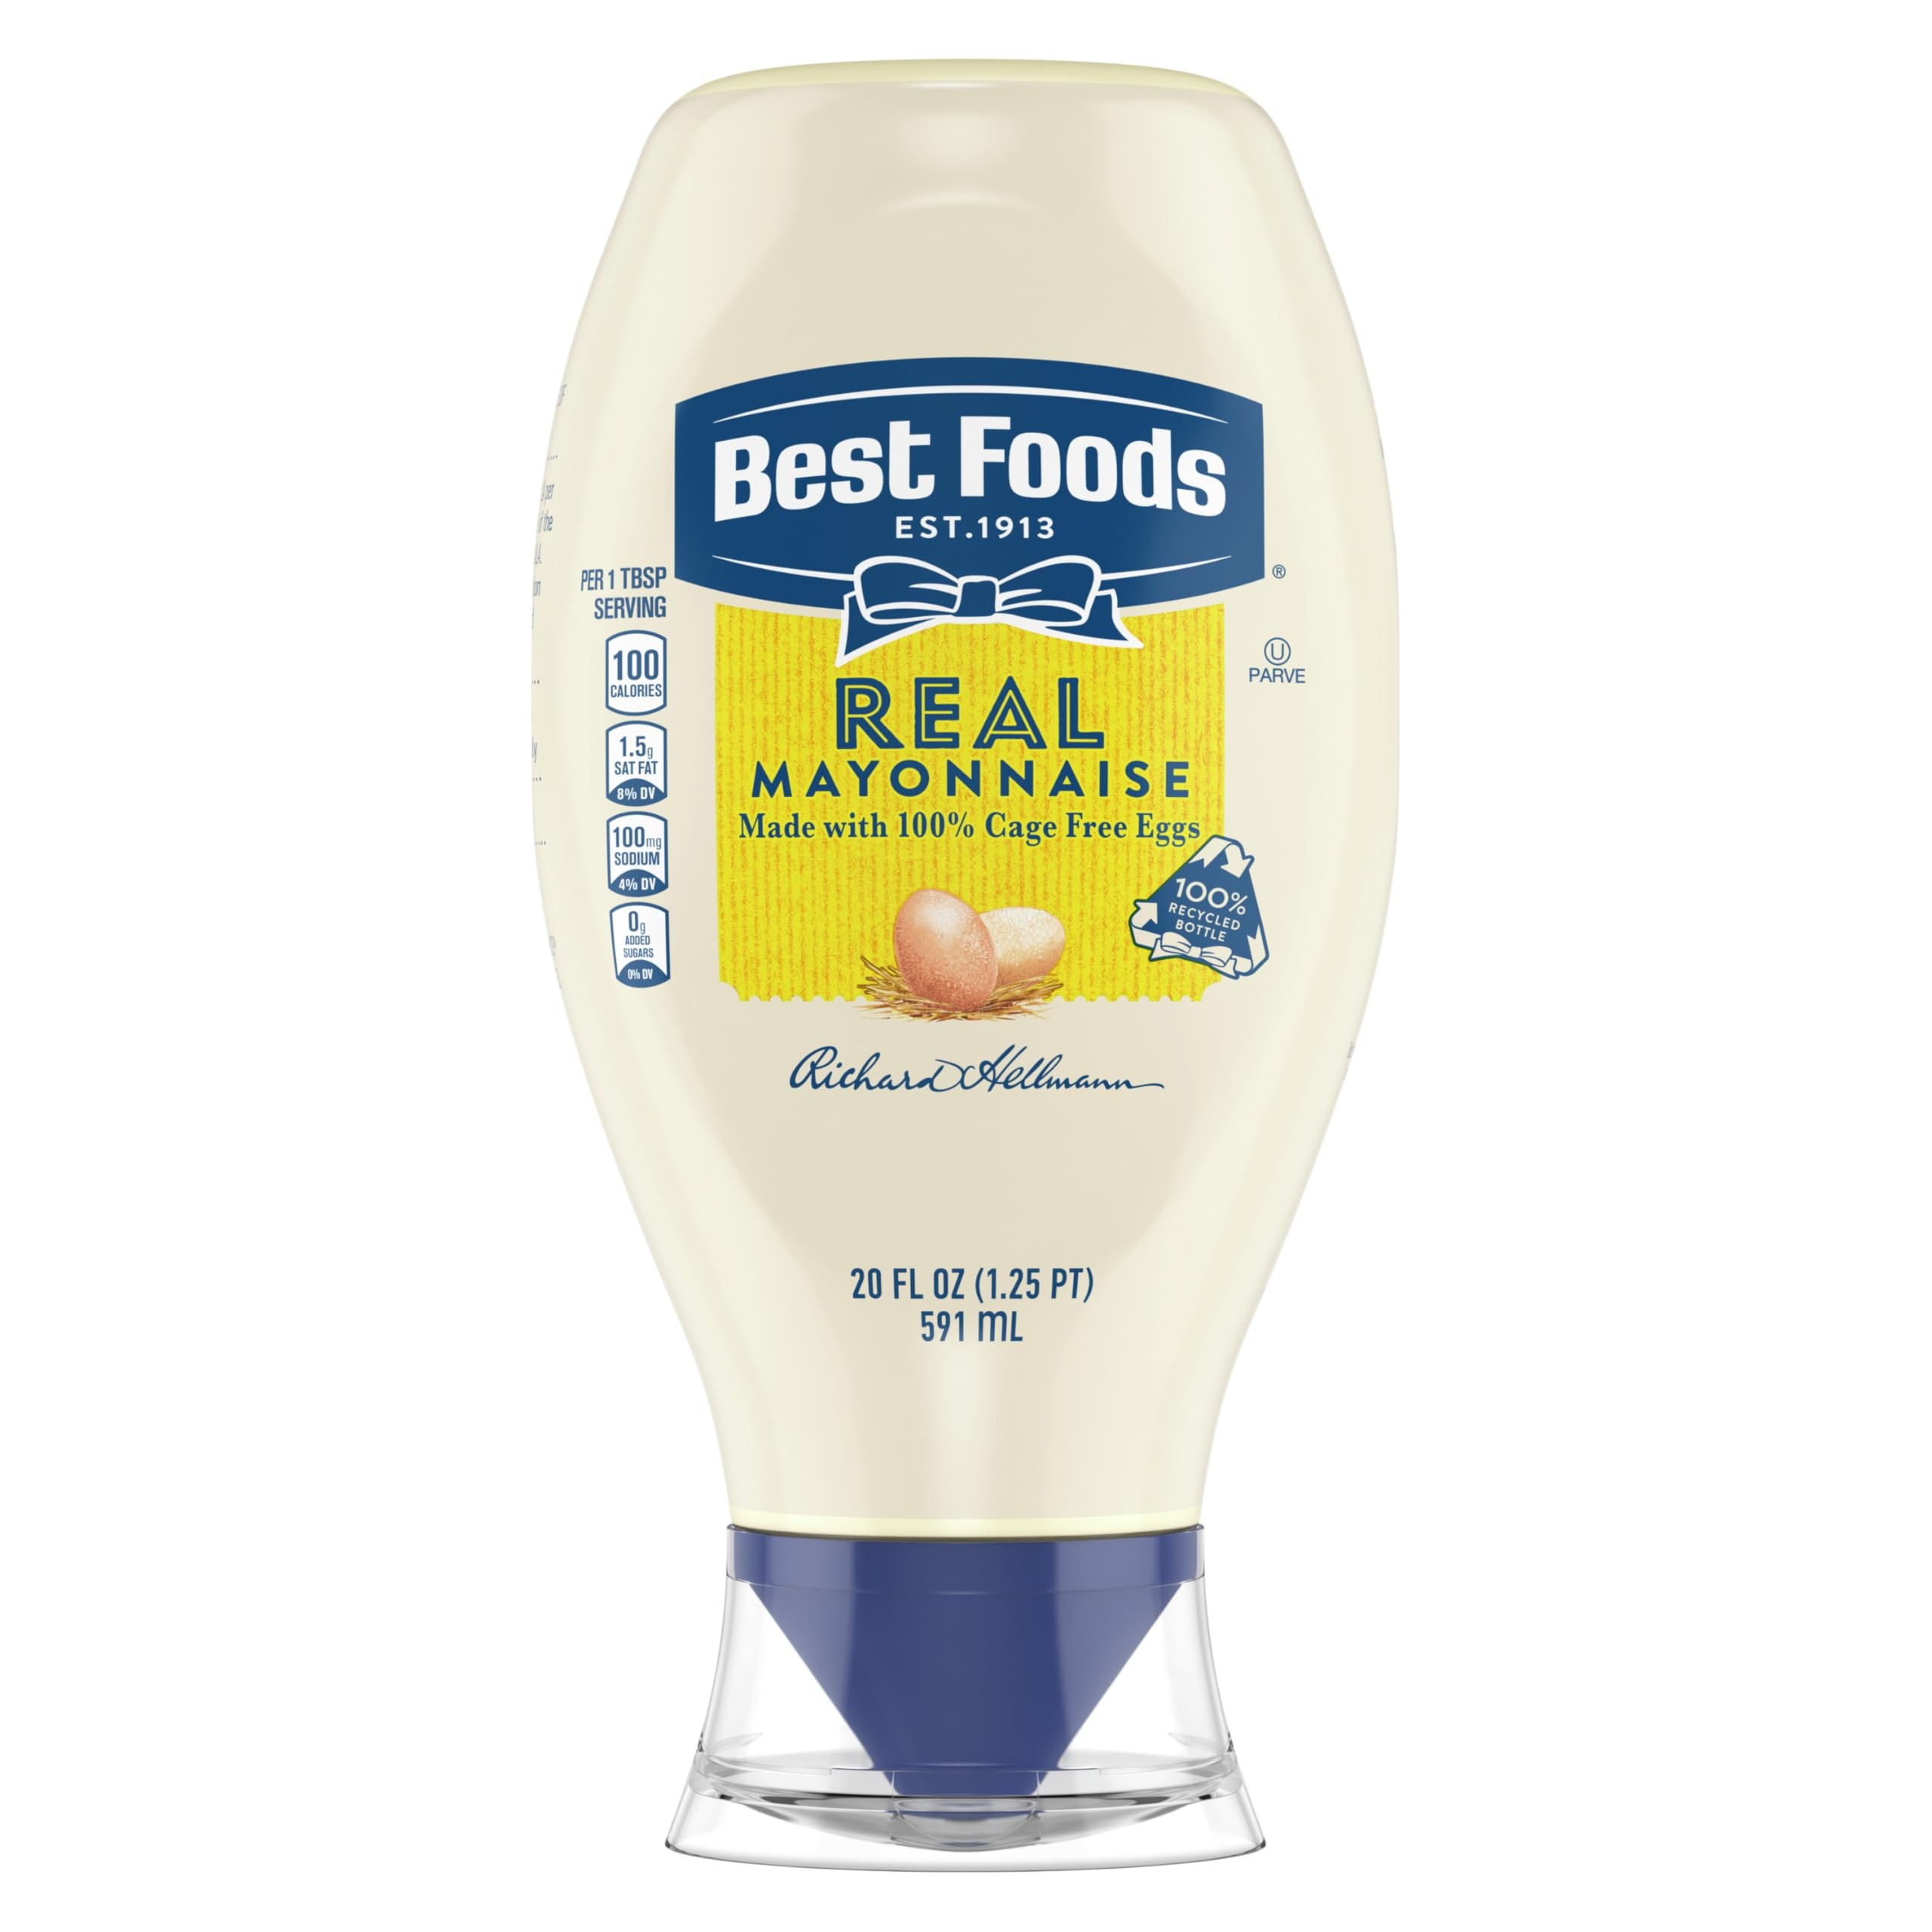
Item Name: Best Foods Real Mayonnaise Squeeze Bottle For A Creamy Sandwich Spread or Condiment Gluten Free, Made With 100% Cage-Free Eggs 20 oz
Bullet Point 1: Enjoy the creamy, delicious taste of Best Foods Real Mayonnaise, a naturally gluten-free condiment in a convenient real mayo squeeze bottle
Bullet Point 2: This gluten free mayo is made with real, simple ingredients like 100% certified cage-free eggs, oil and vinegar
Bullet Point 3: An ideal sandwich spread or condiment for grilling juicy burgers, mixing creamy dips, and preparing fresh salads and simple meals
Bullet Point 4: Our unique mayonnaise squeeze bottle has a clean lock cap and precision tip and gives you the control to get your mayo exactly where you want it
Bullet Point 5: Rich in Omega 3-ALA (contains 650mg ALA per serving, which is 40% of the 1.6g Daily Value of ALA), this is a great option for those looking for delicious gluten-free condiments
Bullet Point 6: Hellmann’s, Bring Out The Best
Value: 20.0
Unit: Fl Oz

Price: 5.99